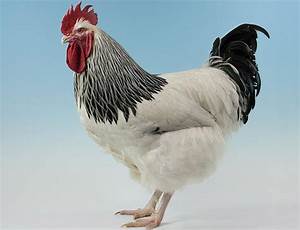
Label: gallina